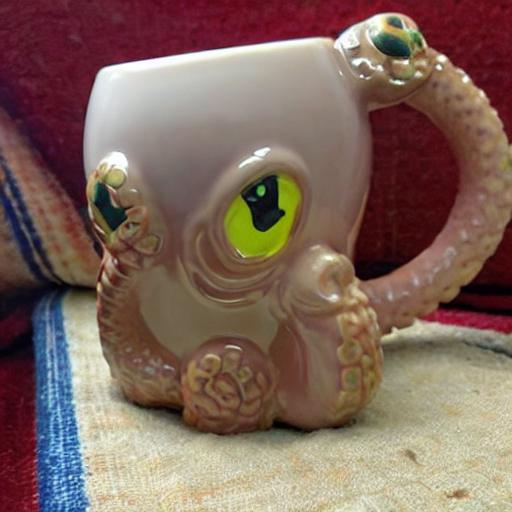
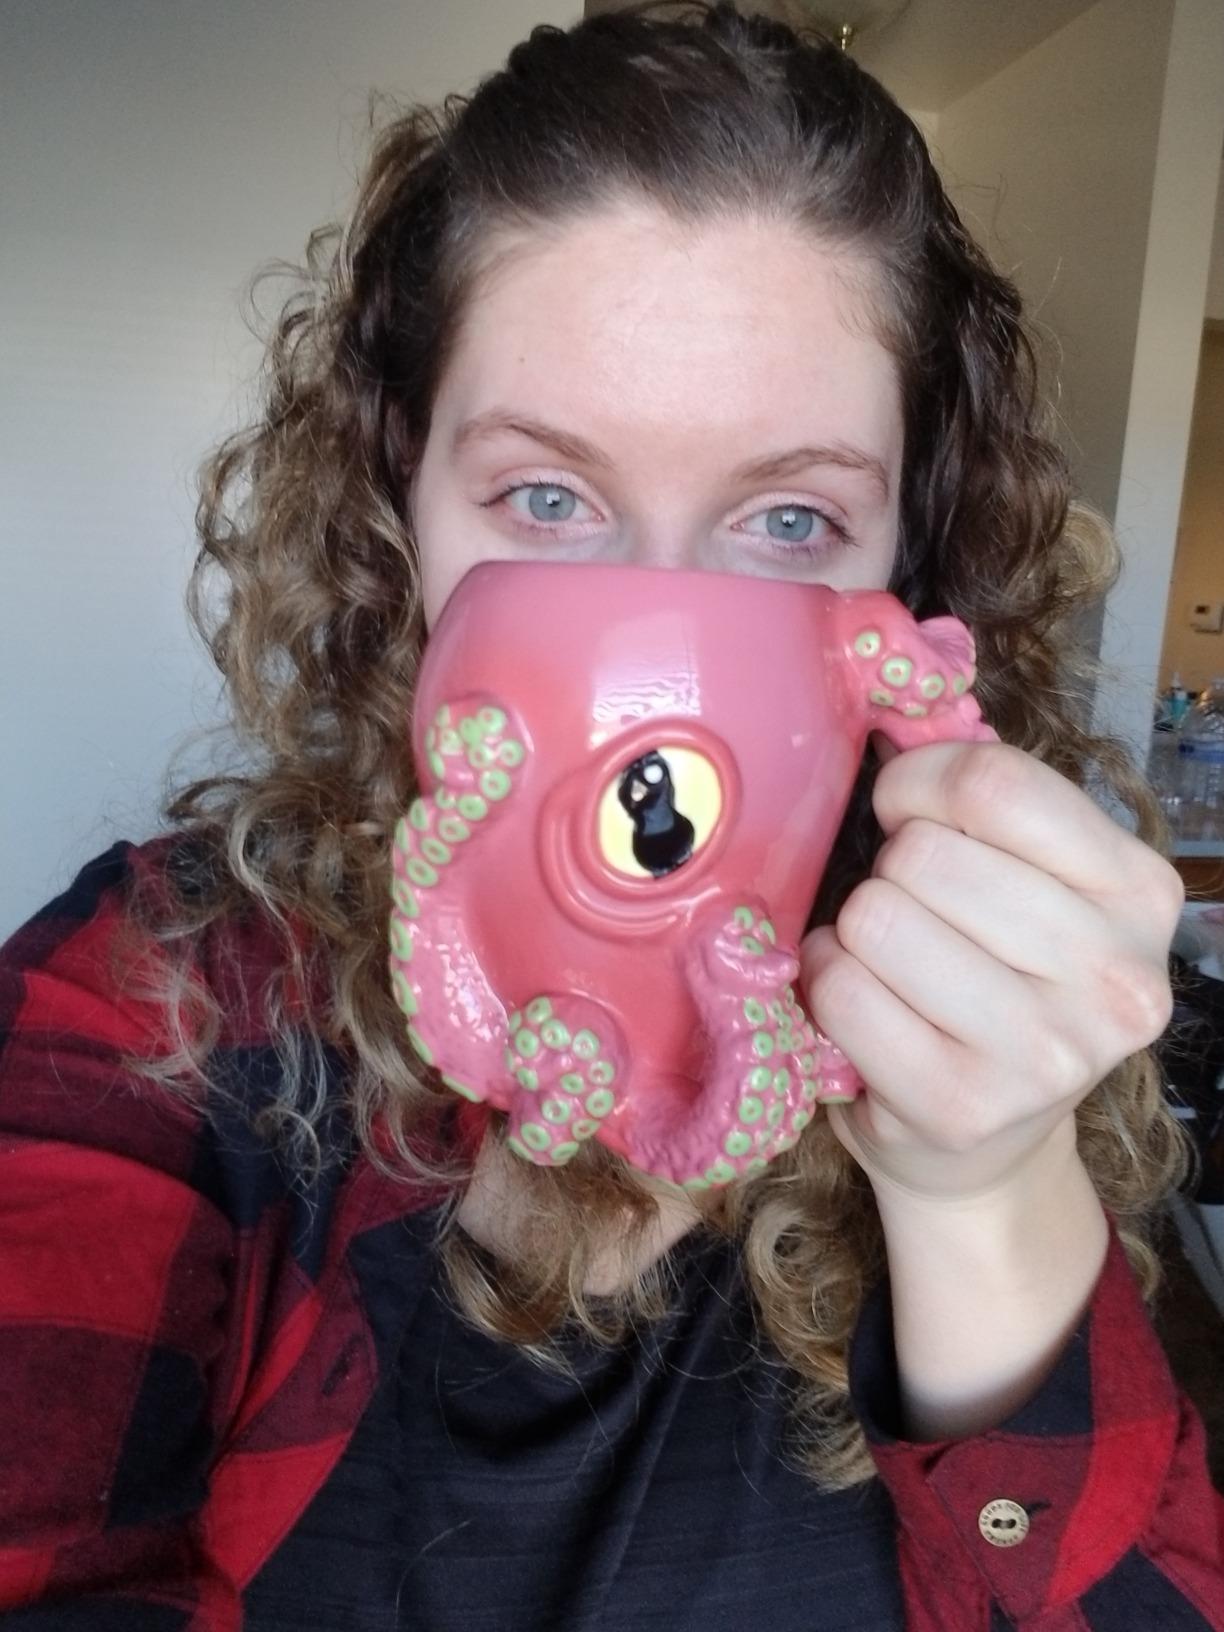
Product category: items_mug
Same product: no